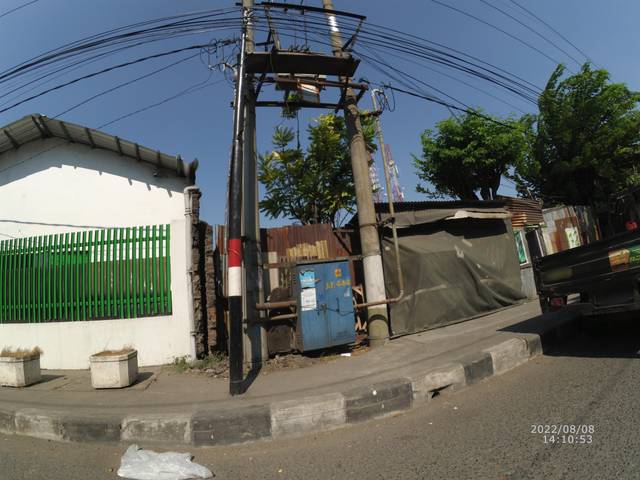
Region: Indonesia
Coordinates: -7.234, 112.773